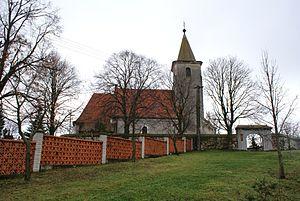
Dlhá est un village de Slovaquie situé dans la région de Trnava.